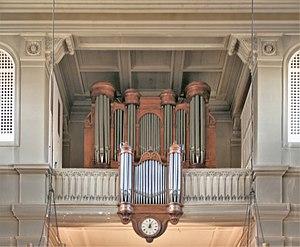
L'église Saint-Jacques-Saint-Christophe de la Villette, située 6 place de Bitche, entre le square Serge-Reggiani et la place de Joinville, dans le 19ᵉ arrondissement de Paris, est une église paroissiale catholique construite entre 1841 et 1844.